Henry S. Tyler

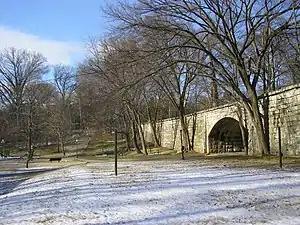
Tyler Park in Louisville

He died in office in 1896 and was buried in Cave Hill Cemetery. Louisville's Tyler Park and the surrounding neighborhood were named for him.